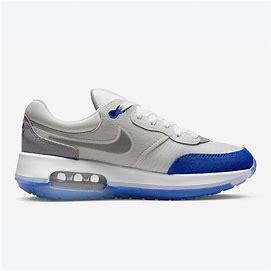
Brand: Nike
Model: Air Max Motif